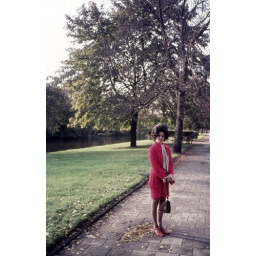
Mom in a red dress